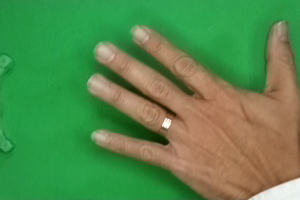
Label: paper